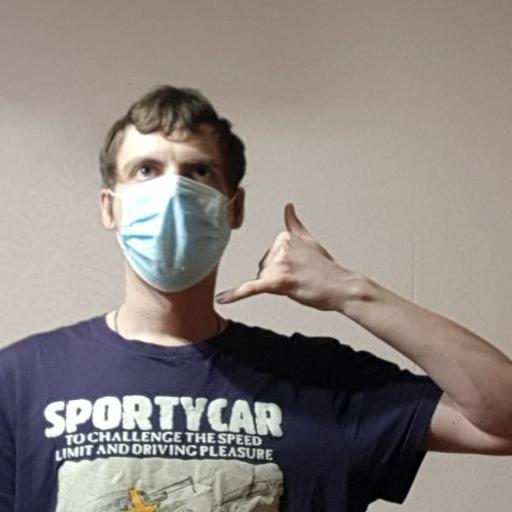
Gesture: call